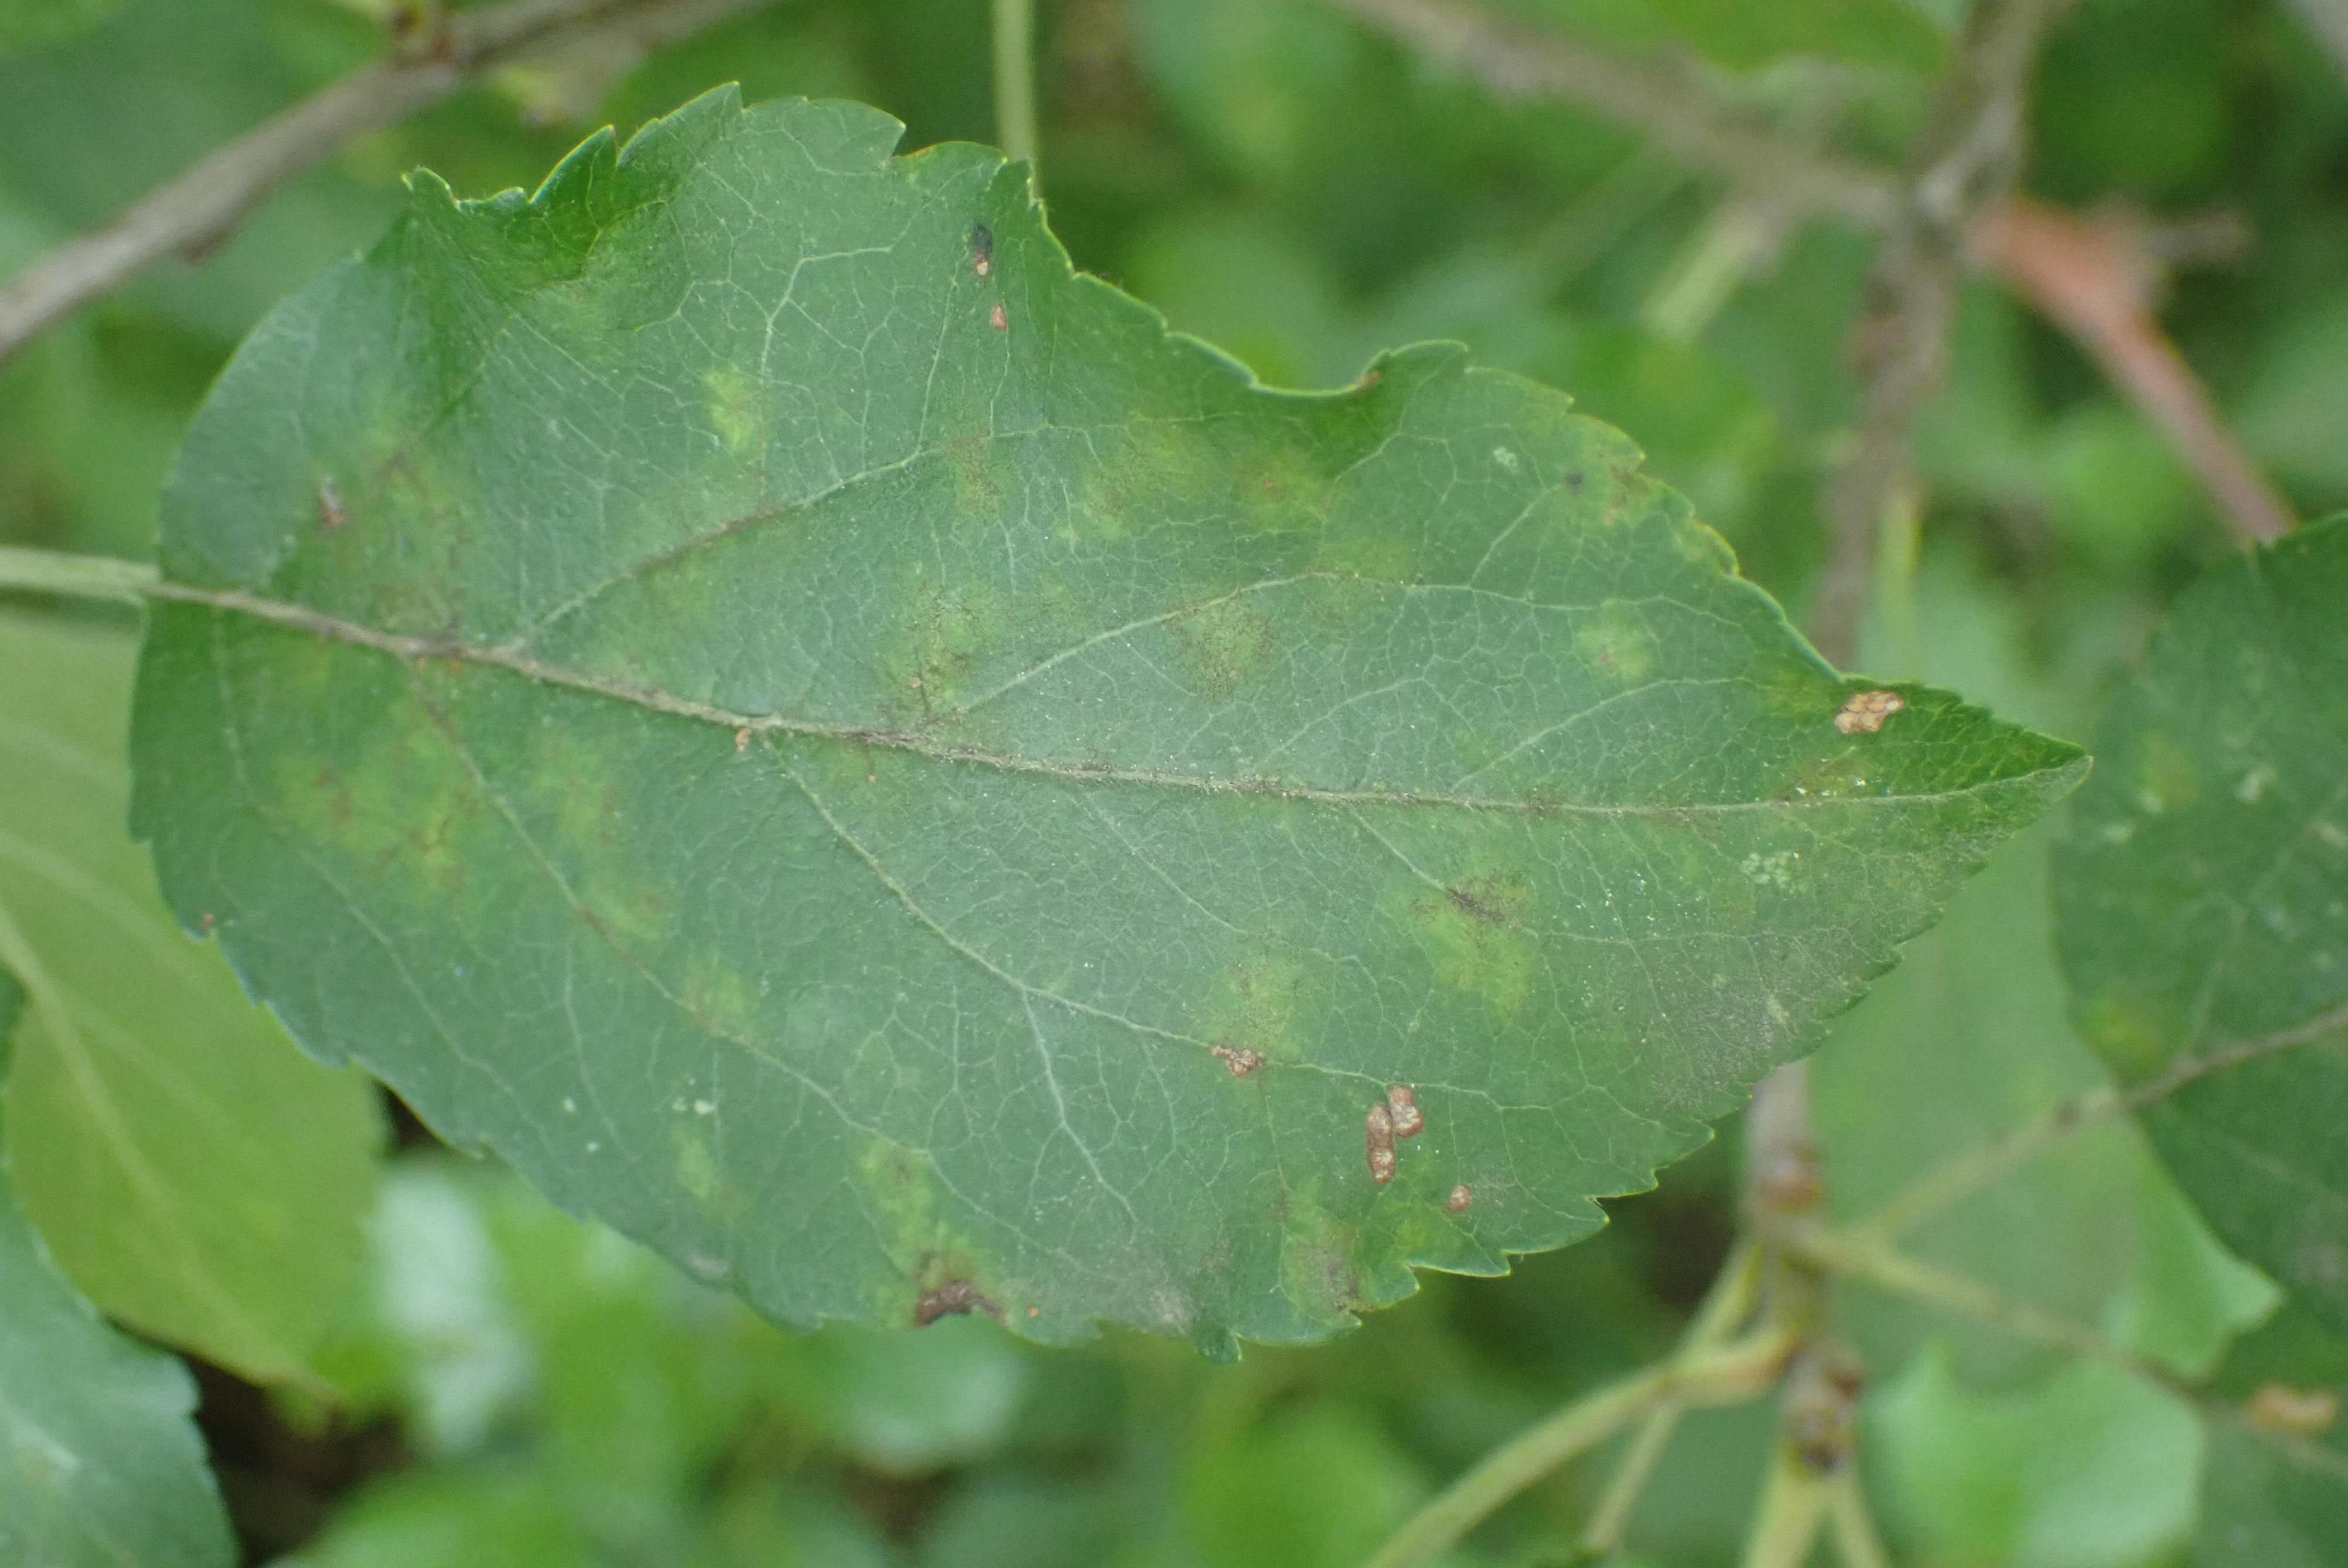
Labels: scab